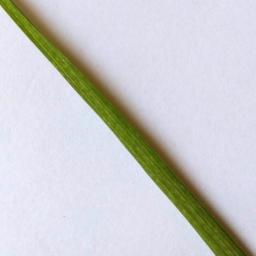
Label: Rice___Healthy